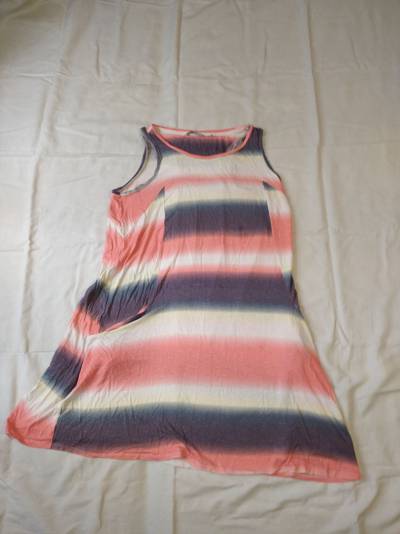
Waste category: clothes